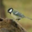
Label: bird